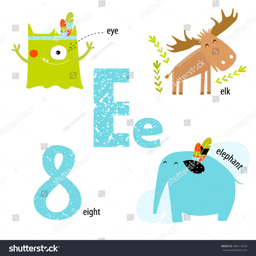
vector illustration for teaching children the alphabet with cartoon animals and objects .